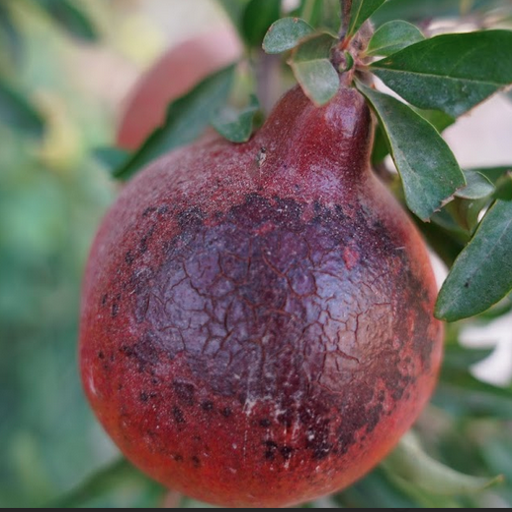
Label: Sunburn